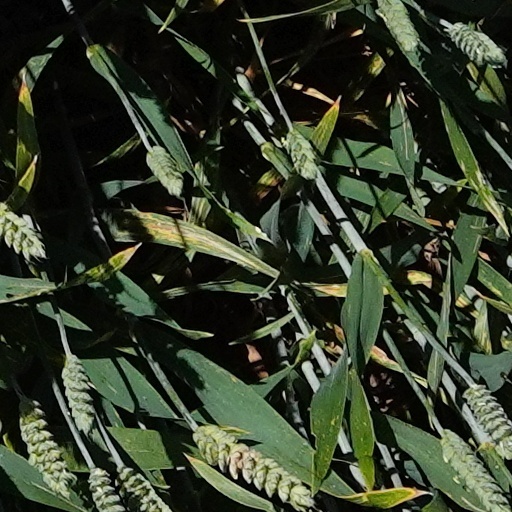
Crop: wheat